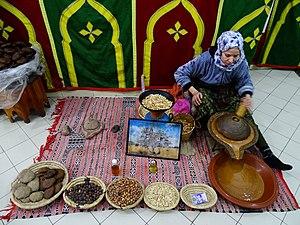
L’Arganier ou Argania spinosa L. est une plante de la famille des Sapotaceae. C'est un arbre endémique du Maroc et de l'Algérie.